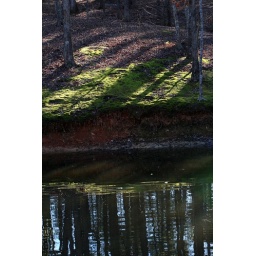
Winter moss covered the ground around the lake at Dauset Trails